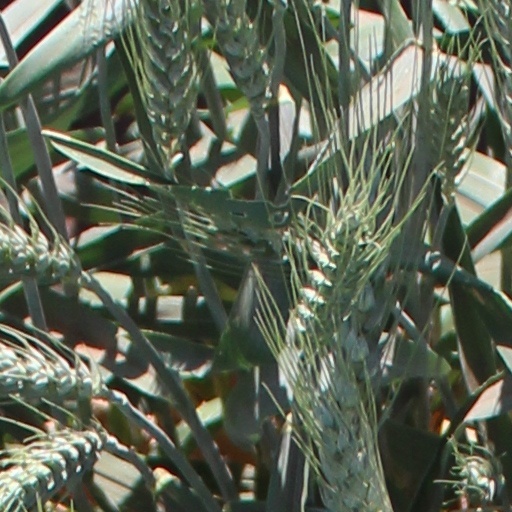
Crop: wheat